Sequence-controlled polymer

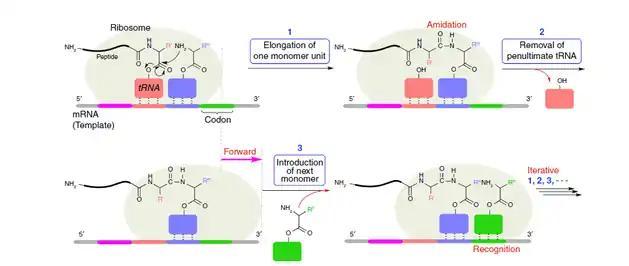
Fig 2. Schematic diagram of transcription-translation process in ribosome. Codon in mRNA and its specific recognization with tRNA ensure the ordered sequence of peptide. The peptide bonds are formed via amidation between amino group and ester group in two adjacent tRNAs, along with removal of the front tRNA and insertion of follow-up tRNA stepwise. This reduplicative cycle affords a sequence-controlled polymer (peptides).

DNA, RNA and proteins are most common sequence-controlled polymers in living creatures. Inspired by them, polymerization methods, utilizing DNA or RNA as templates to control sequences of polymer, are developed. At first, taking DNA or RNA as templates, scientists developed a series of peptide nucleic acid (PNA)-based polymers, without using DNA polymerases. But this method is limited to polymerization scale and yield. After that, polymerase chain reaction (PCR) is developed, which currently is still the most extensively used sequence-regulated method. By employing enzymes, the yields and scales are greatly increased, but the specificity of enzymes towards natural peptides limits this technique to a certain degree. Nowadays, more attention is paid to utilization of ribosomes to directly mimic the transcription and translation process. This technology called protein engineering is considered as the most promising biological polymerization method for synthesis of sequence-controlled polymers.